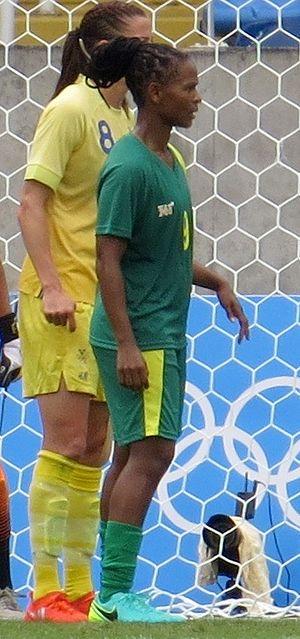
Amanda Sinegugu Dlamini, née le 22 juillet 1988, est une footballeuse internationale sud-africaine. Elle joue en faveur de l'université de Johannesburg. Elle est sélectionnée en équipe d'Afrique du Sud lors des Jeux olympiques d'été de 2012 puis de 2016.